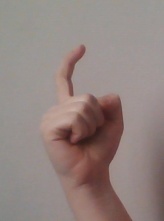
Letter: ra